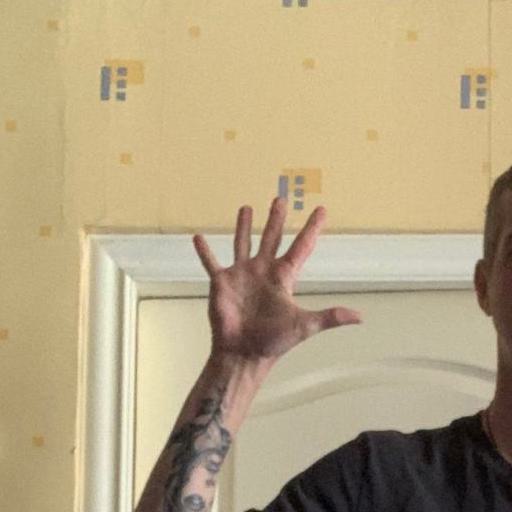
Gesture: palm